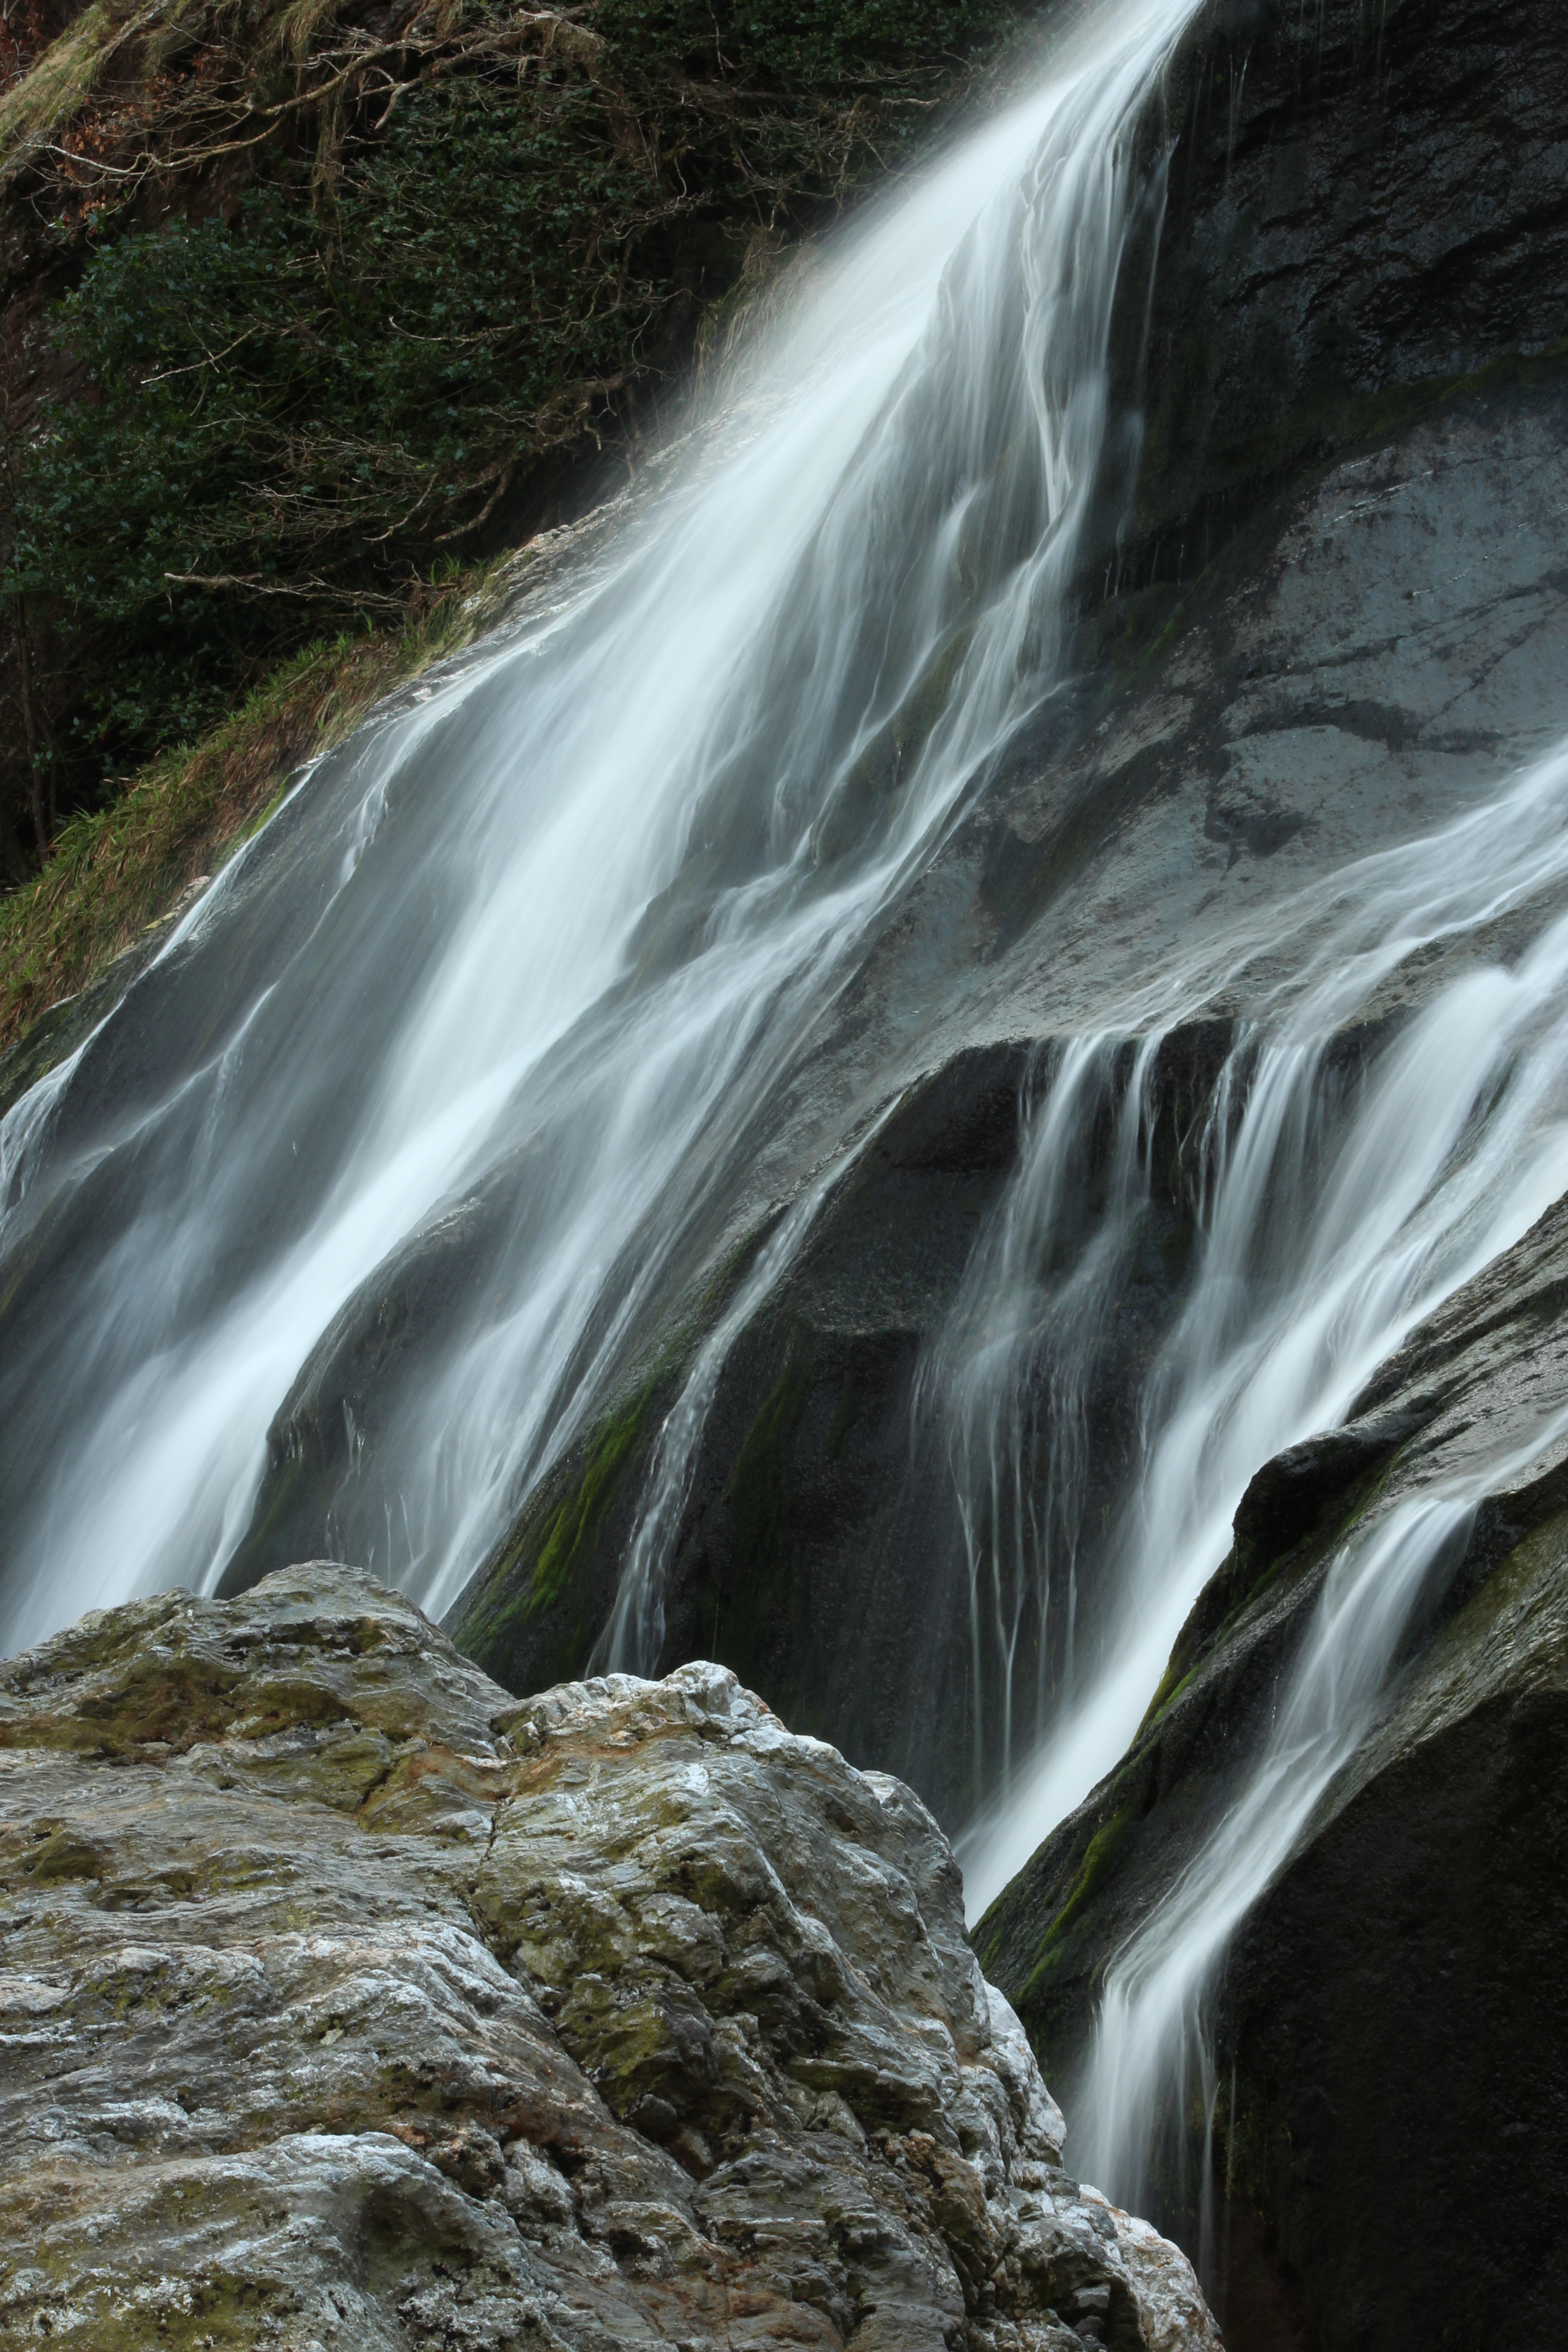
landscape, water, nature, outdoor, rock, waterfall, river, stream, flowing, rapid, body of water, falls, wasserfall, ireland, water feature, watercourse, powerscourt waterfall